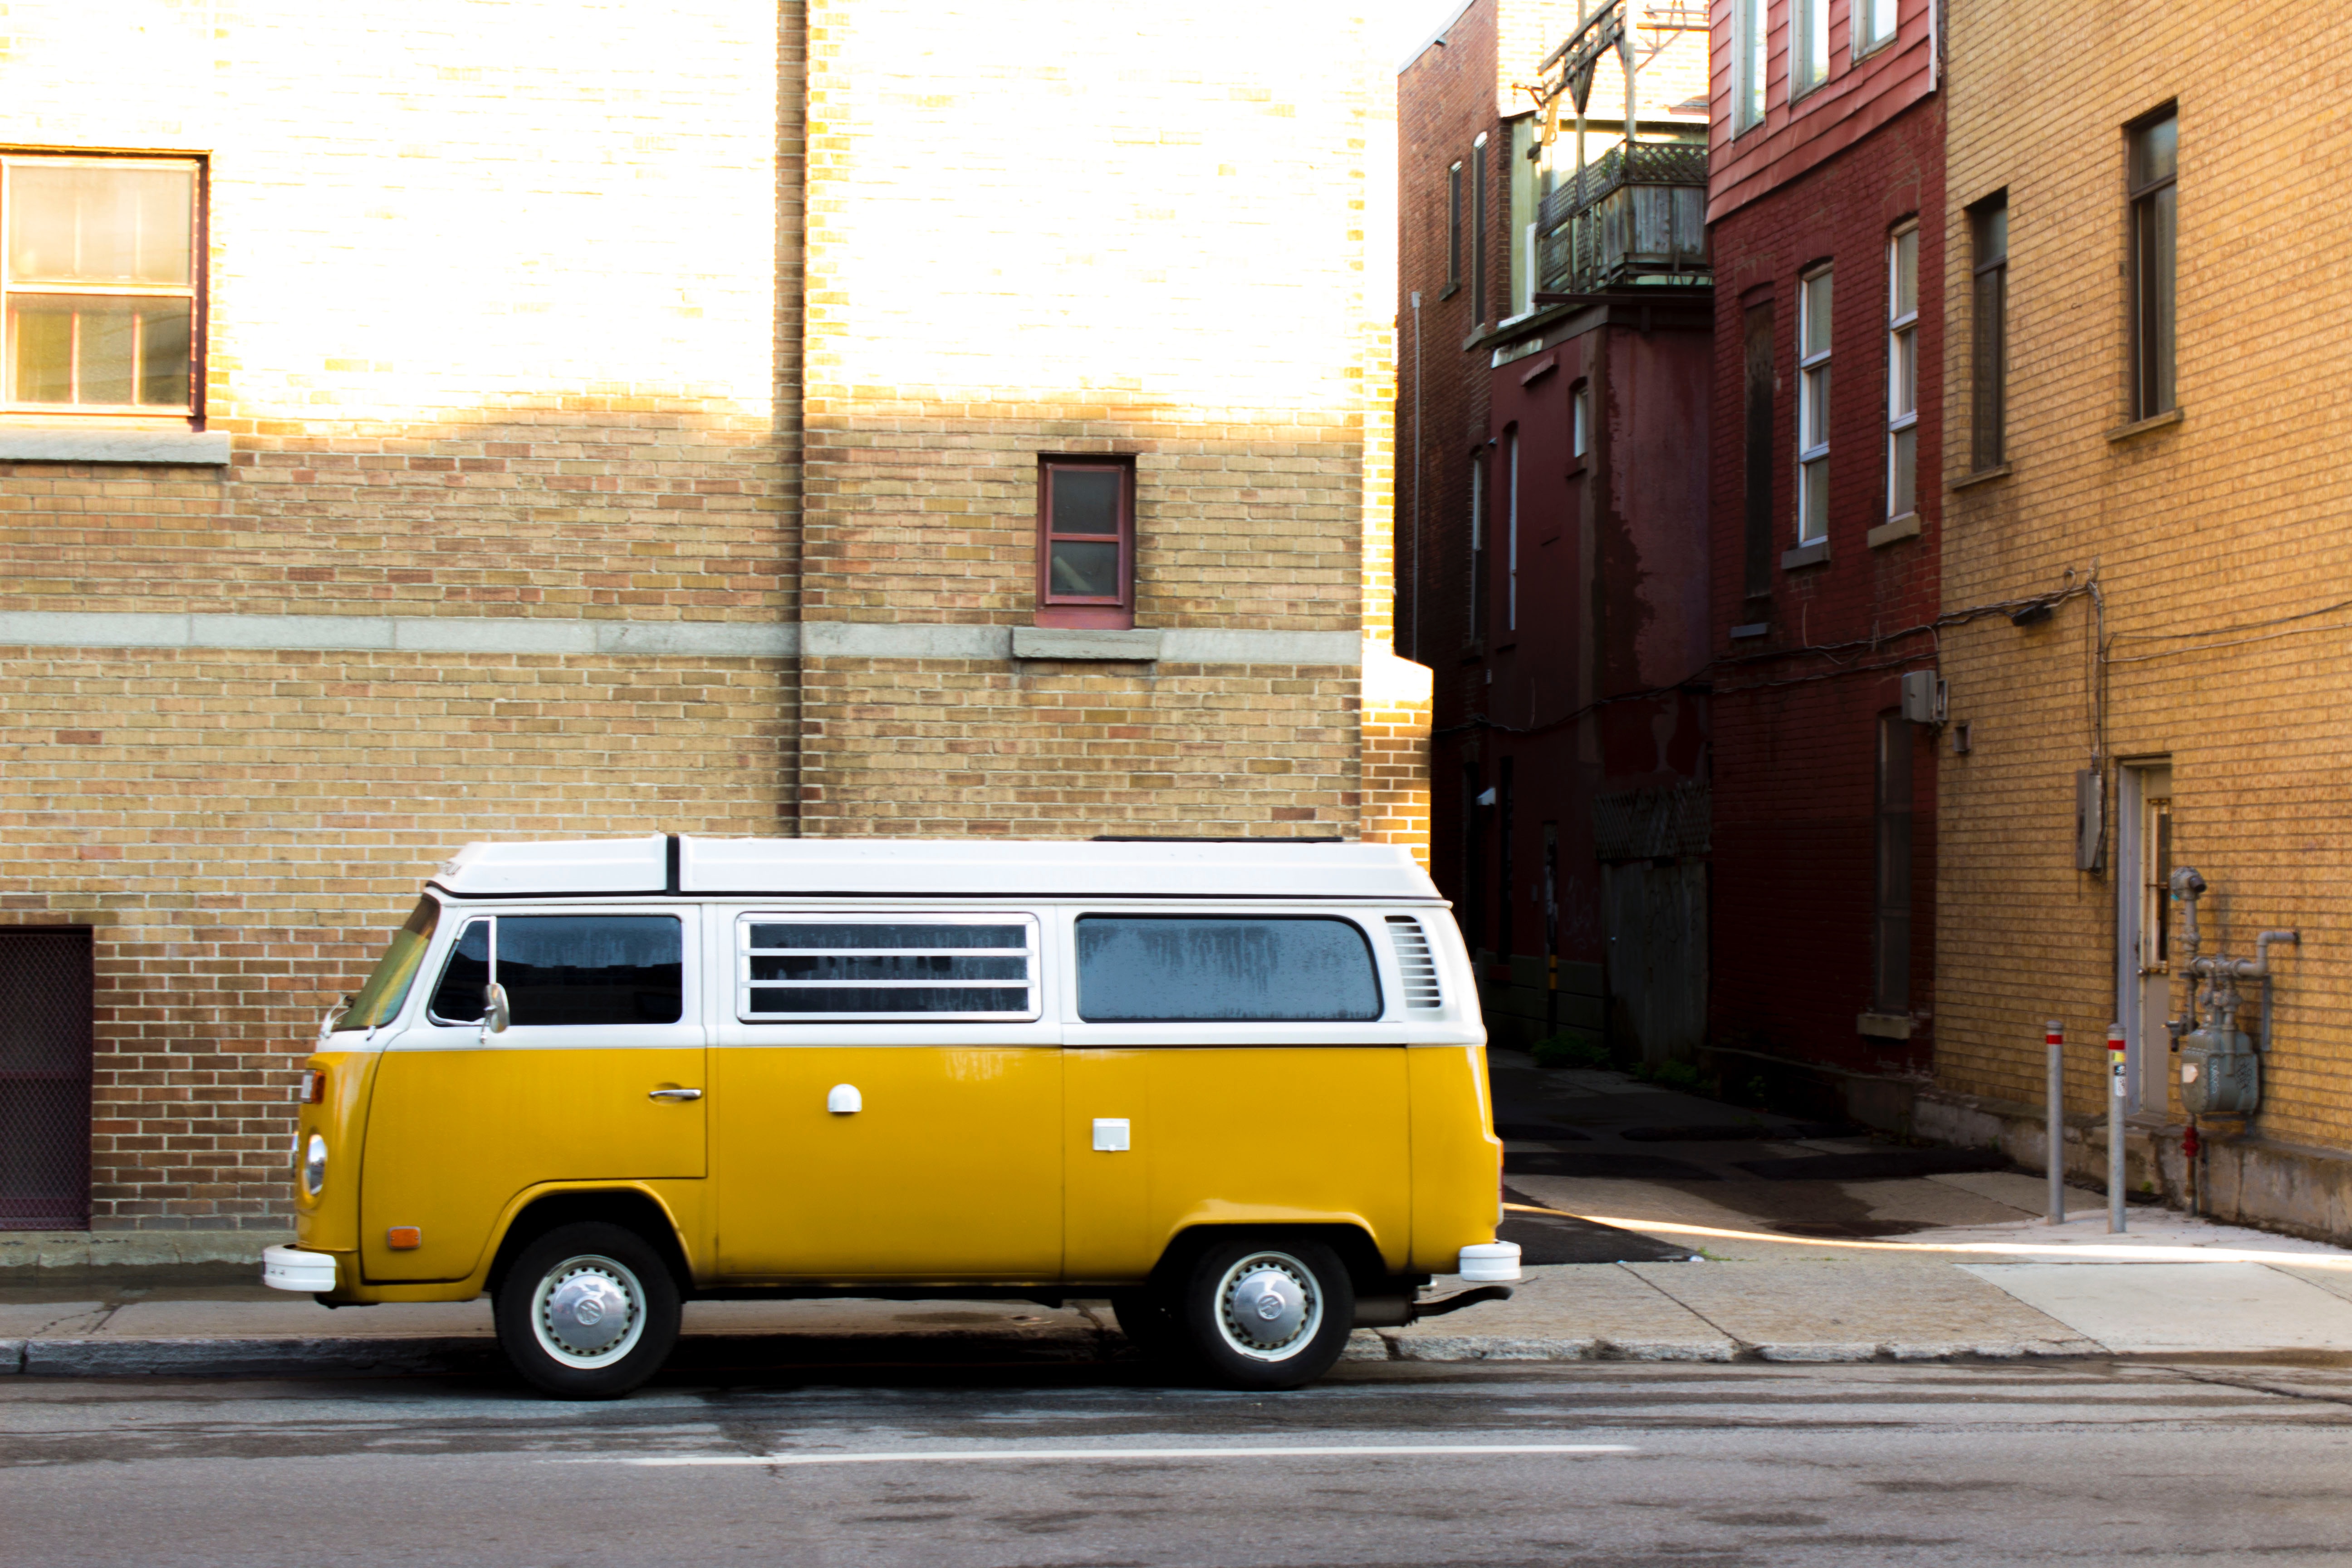
car, van, transport, vehicle, bus, minibus, land vehicle, mode of transport, volkswagen type 2, automobile make, compact car